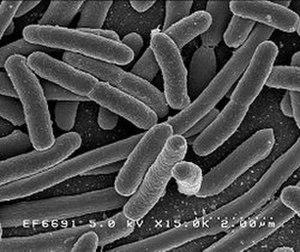
photo au microscope d'Escherichia coli